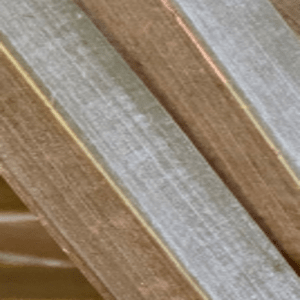
Label: Rachis Blight